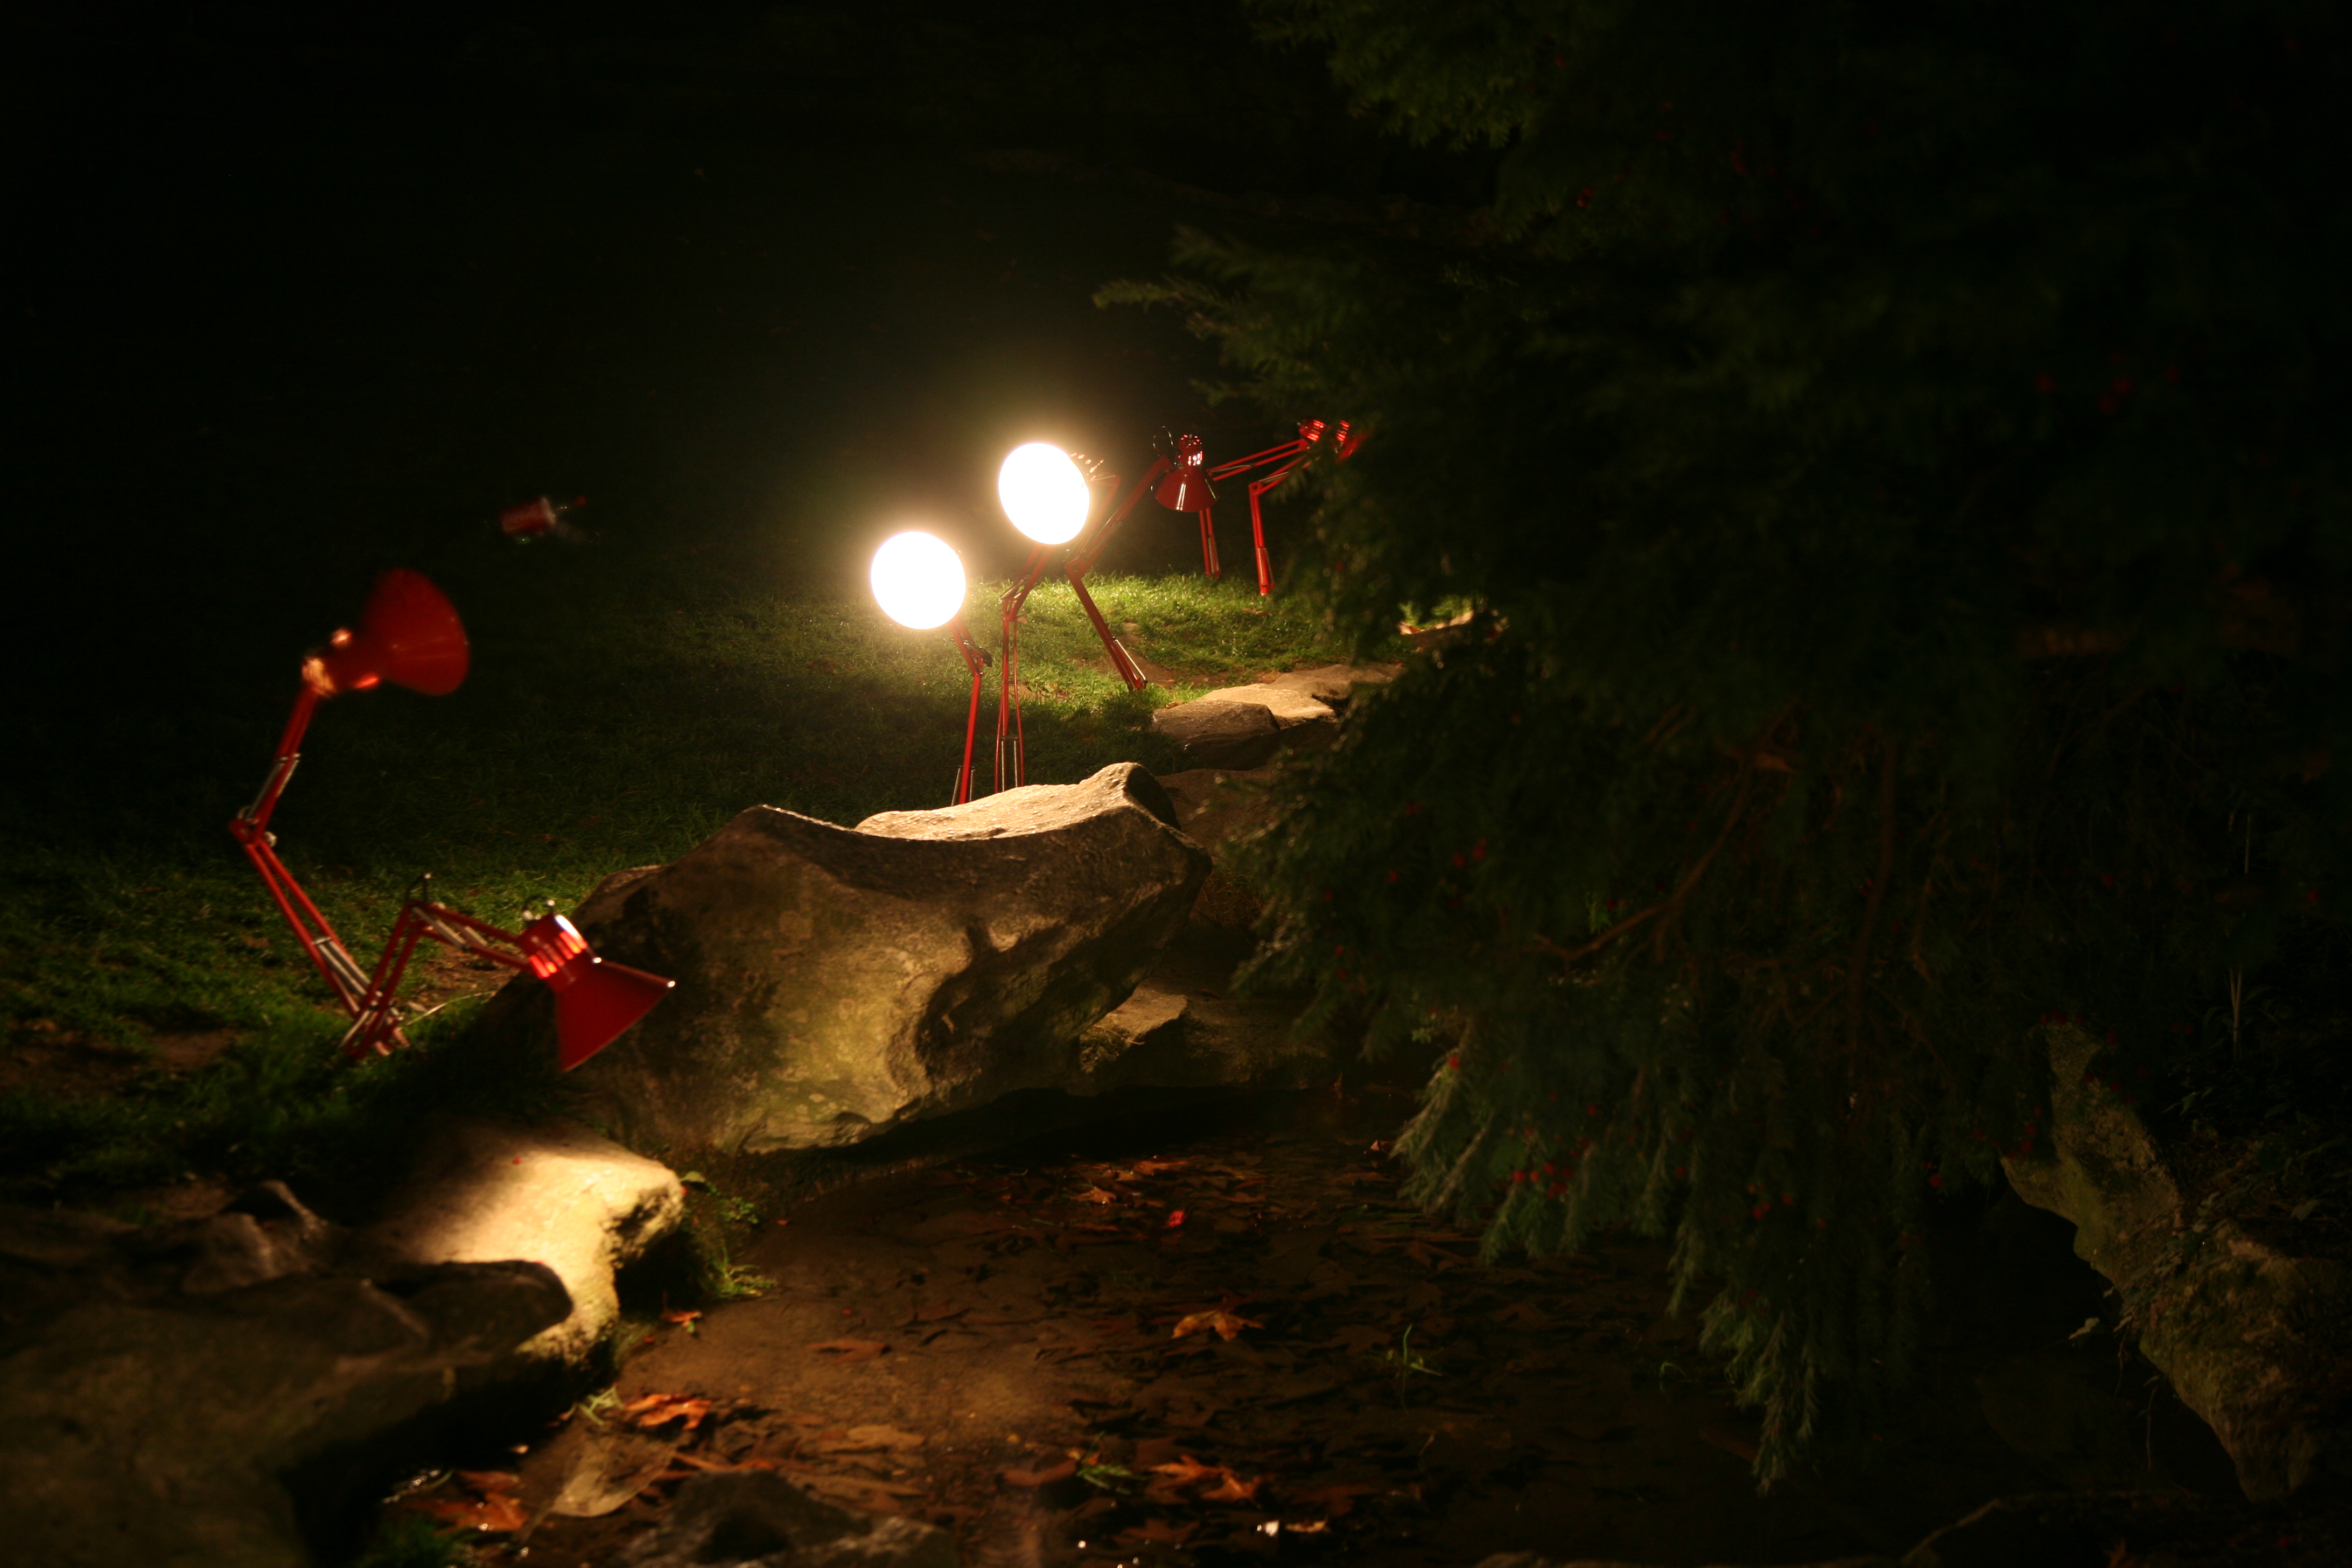
light, night, paris, france, cave, park, darkness, lamp, garden, art, cool image, parc, kunst, installation, parque, lampe, parco, screenshot, parigi, nuitblanche, parijs, whitenight, pary, butteschaumont, installationartists, conceptualartists, lampada, lmpara, runeguneriussen, geological phenomenon